Wynegg Castle

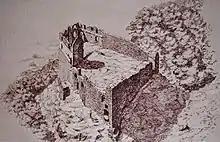
Sketch of Wynegg Castle

Wynegg castle was built in the 13th century for the Wynegg family. The first known member of the family, Ludwig von Wynegg, appears in a record in 1254. The family last appears in 1270 when Ulrich von Wynegg was mentioned. The family probably served the Bishop of Chur or the Freiherr von Vaz. After the family died out, the castle and lands were inherited by Vaz family, though the Bishop also claimed that he owned the castle. At first Johann von Vaz appeared to accept the bishop's claim, but in 1299 he went to court to prove that it was legally his fief.